2000 World Series

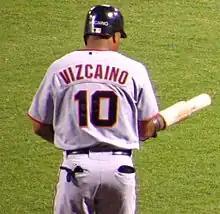
José Vizcaíno hit a walk off single in the twelfth inning to win Game 1 for the Yankees.

The American national anthem was sung by Billy Joel. The opener fell on two anniversaries. Twenty-five years prior, Boston Red Sox catcher Carlton Fisk ended Game 6 of the 1975 World Series with his famous home run off the left-field foul pole at Fenway Park to beat the Cincinnati Reds and force a Game 7. Twenty years prior, the Philadelphia Phillies won their first World Series title, defeating the Kansas City Royals in six games.